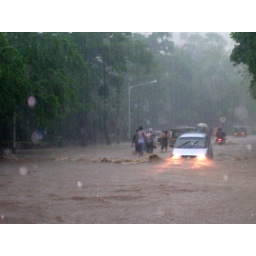
Knee deep water on the road in front of China Valley